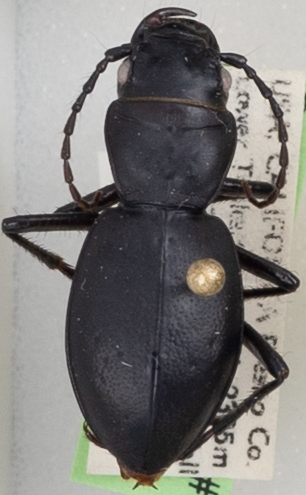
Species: Omus californicus
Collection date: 2022-07-05
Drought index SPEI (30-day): -0.574
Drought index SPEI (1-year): -1.226
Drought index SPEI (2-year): -2.09